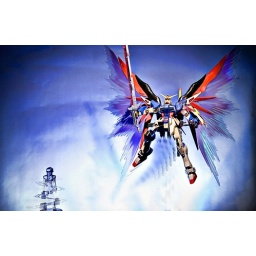
light info: sb 800 for the subject slightly camera right snooted sb 600 on the BG under the table w/ blue gel..